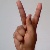
The image shows a hand gesture representing the letter 'K' in Indian Sign Language.